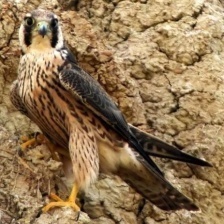
Species: PEREGRINE FALCON
Scientific name: FALCO PEREGRINUS